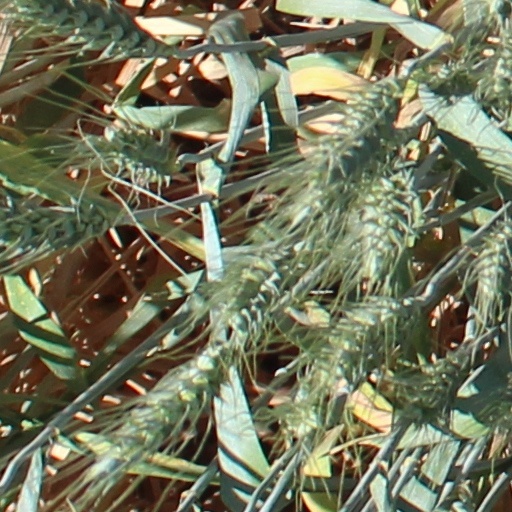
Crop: wheat